1923–24 Port Vale F.C. season

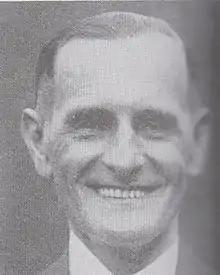
Tom Holford retired at the end of the season, at the age of 43.

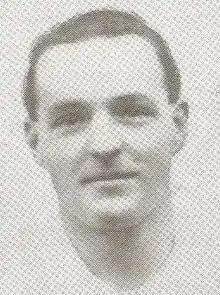
Billy Briscoe spent six months at Congleton Town, before returning to Vale in January to become the club's top scorer.

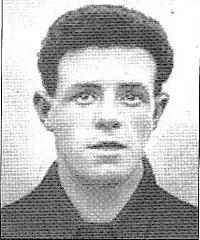
New-signing Jack Maddock played 22 games.

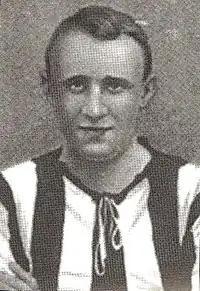
Sunderland legend Arthur Bridgett ended his professional career with Vale in 1924.

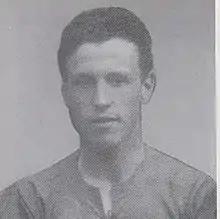
Club record goalscorer Wilf Kirkham.

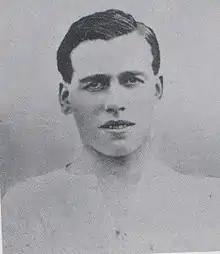
Scottish midfielder Bob Connelly.

To strengthen the side, pre-season signings included: Stalybridge Celtic goalkeeper Tommy Lonsdale; Macclesfield Town 'penalty king' right-back Jack Maddock; Leeds United tough-tackling half-back Alf Dark; Bolton Wanderers winger Jack Lowe; Clyde's reliable forward Fred Howard; and Exeter City goal machine Harold Crockford. The kit for the season was picked – red jerseys with white shorts.